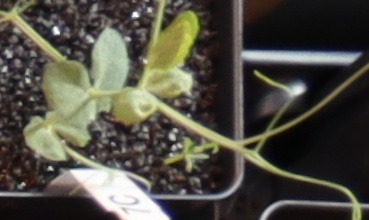
Label: Field Pea